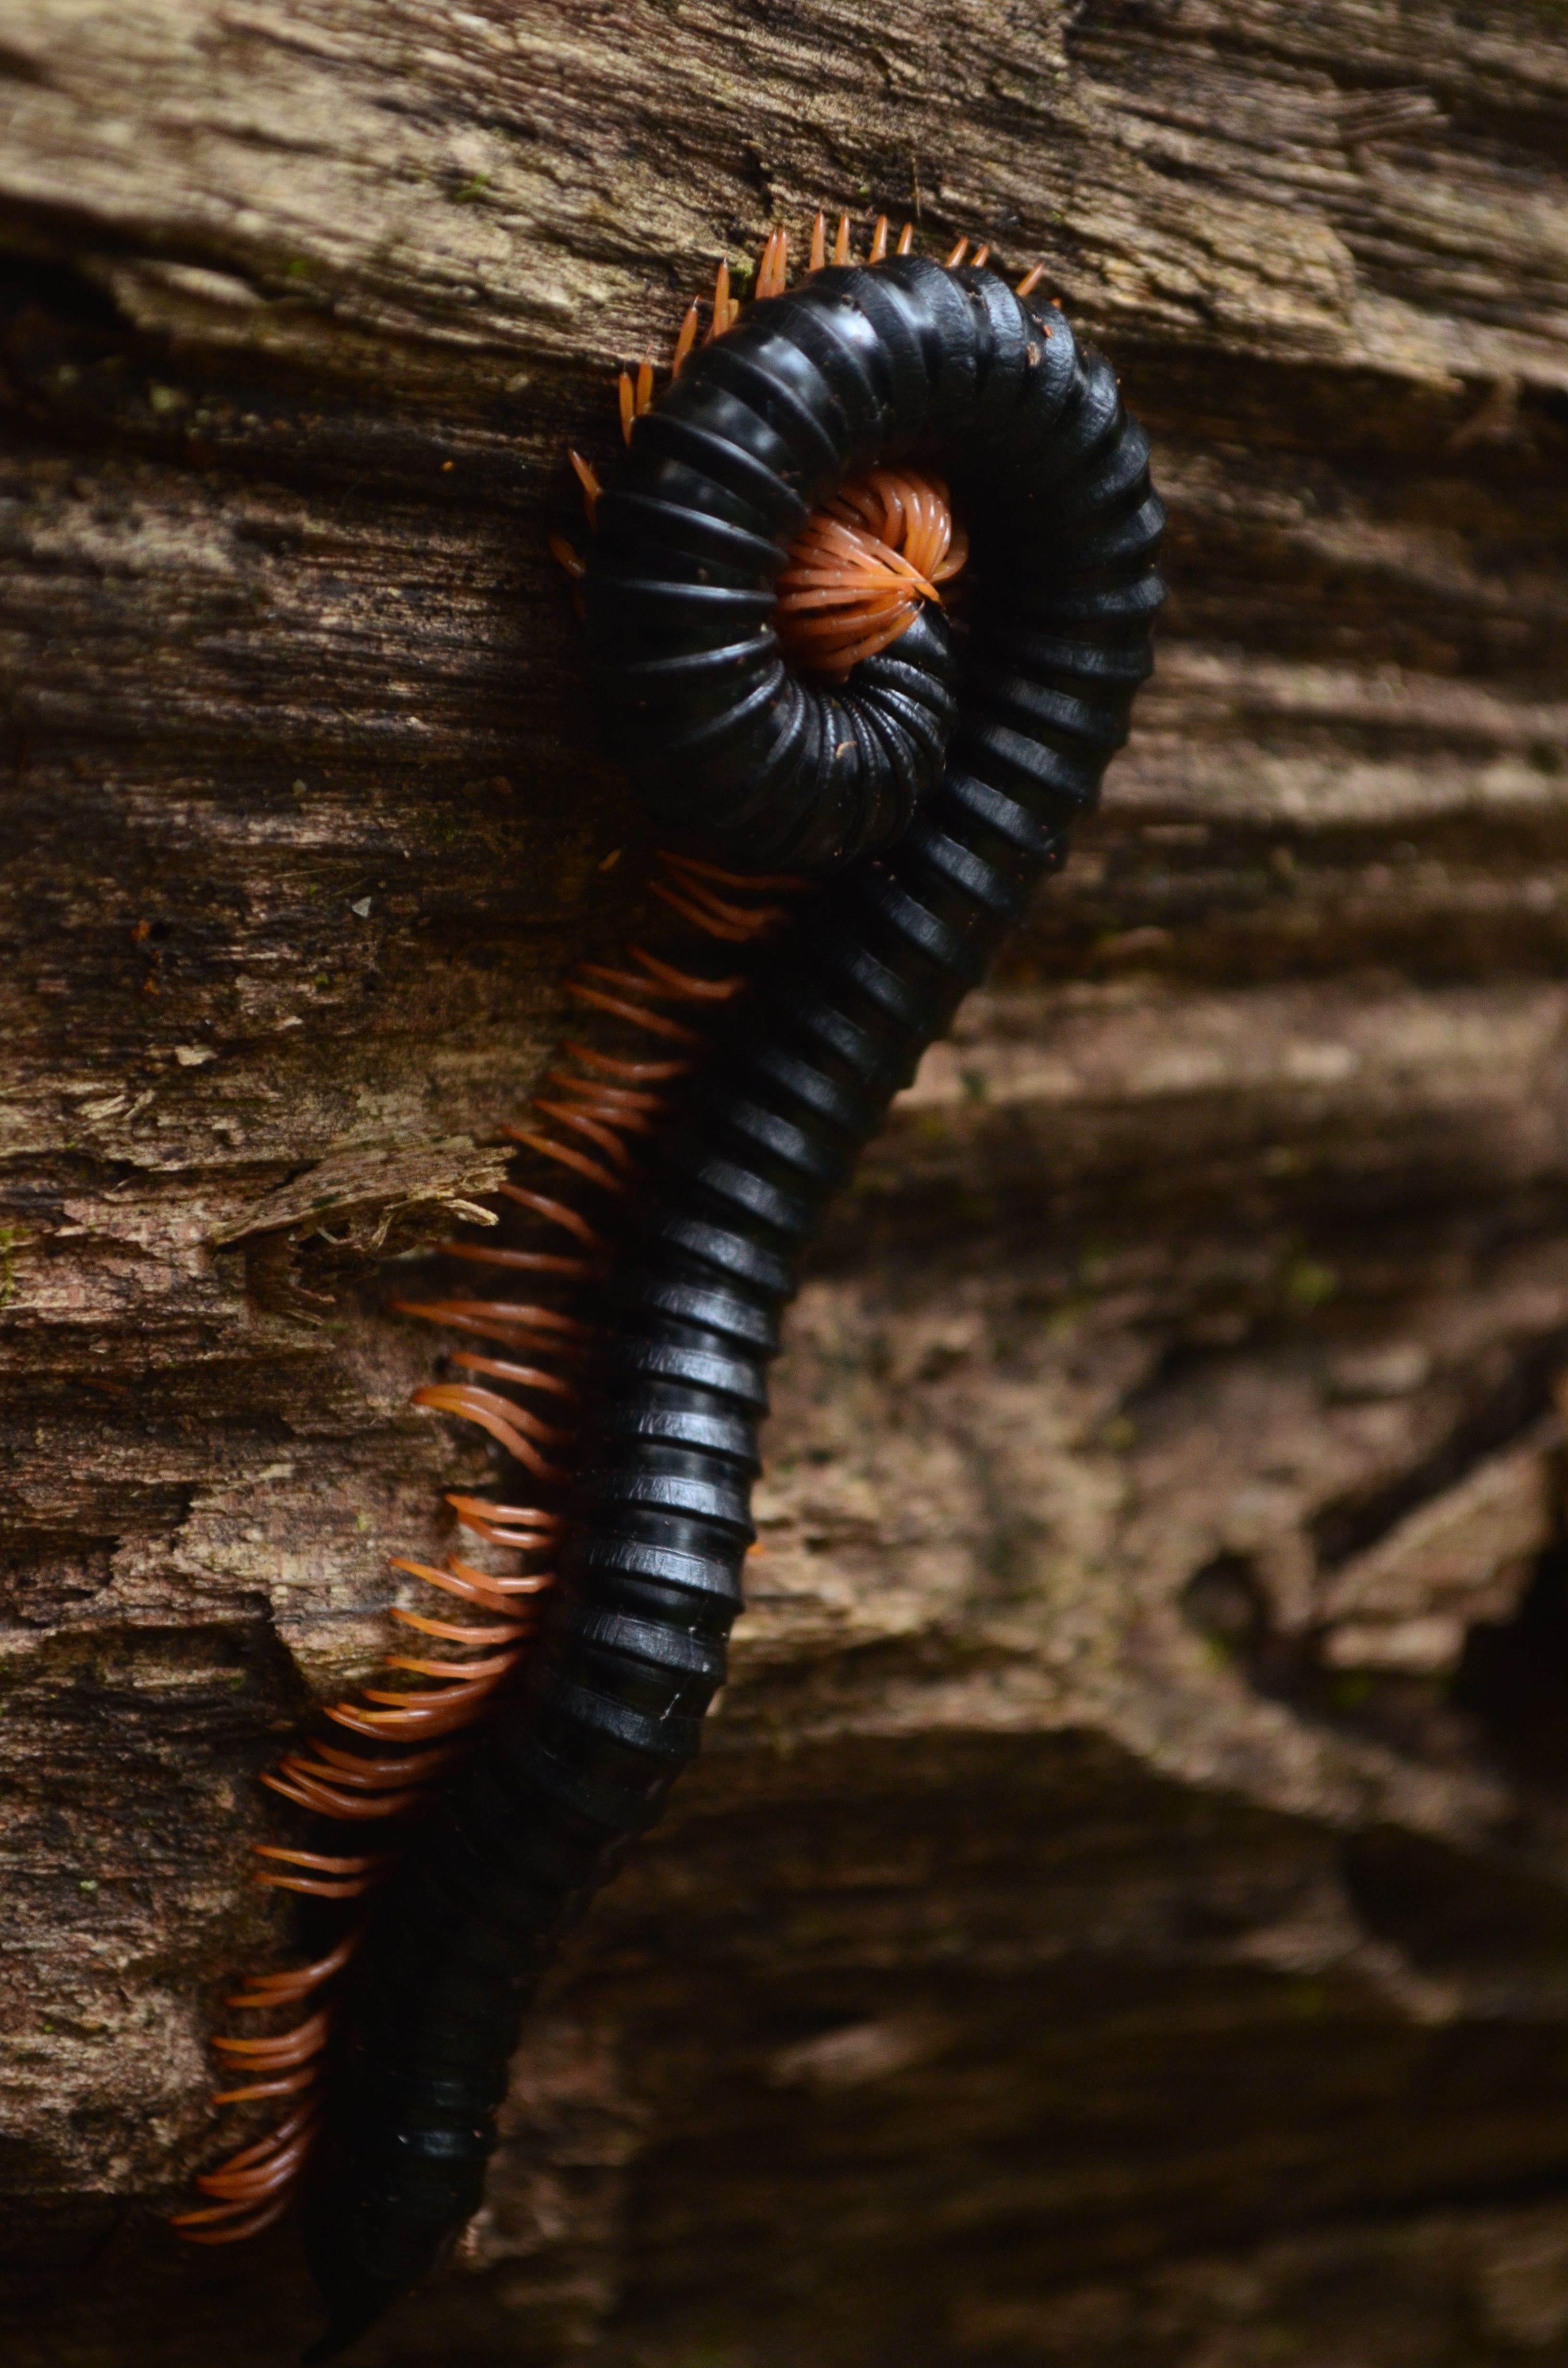
wildlife, insect, soil, fauna, invertebrate, caterpillar, close up, larva, macro photography, moths and butterflies